Alexios Apokaukos

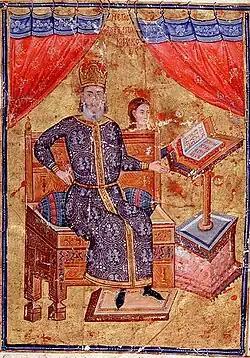
Donor portrait of the "megas doux" Alexios Apokaukos, from a collection of the "Works of Hippocrates" commissioned by him in the early 1340s. Alexios is depicted in the garb of his office, wearing a richly decorated "kabbadion" and the "skaranikon", a ceremonial headdress depicting the reigning emperor.

Alexios Apokaukos (died 11 June 1345), also Latinized as Alexius Apocaucus, was a chief minister and head of the navy in the Byzantine Empire, during the reigns of emperors Andronikos III Palaiologos (r. 1328–1341) and John V Palaiologos (r. 1341–1357). Although he owed his rise to high state offices to the patronage of John VI Kantakouzenos (r. 1347–1354), he became, together with Patriarch John XIV Kalekas, one of the leaders of the faction supporting Emperor John V in the civil war of 1341–1347 against his one-time benefactor. Apokaukos died when he was lynched by political prisoners during an inspection of a new prison.